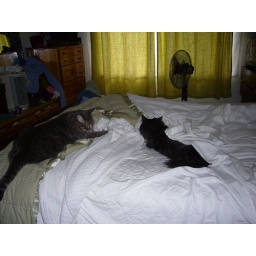
The boys in the bed